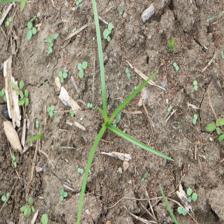
Label: Grass